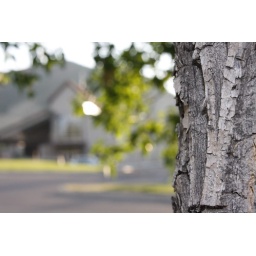
A tree in the downtown Helena area. The building in the background is a church.